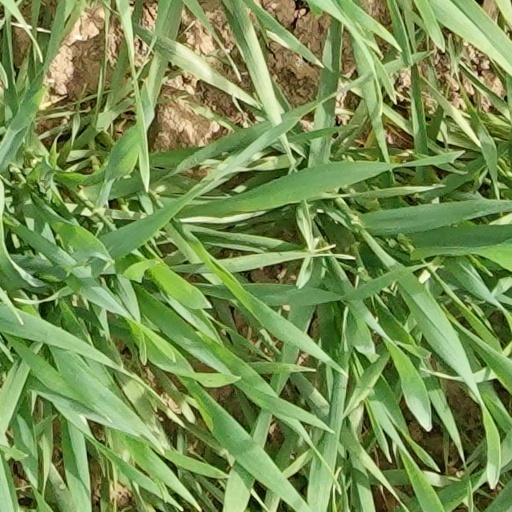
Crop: wheat